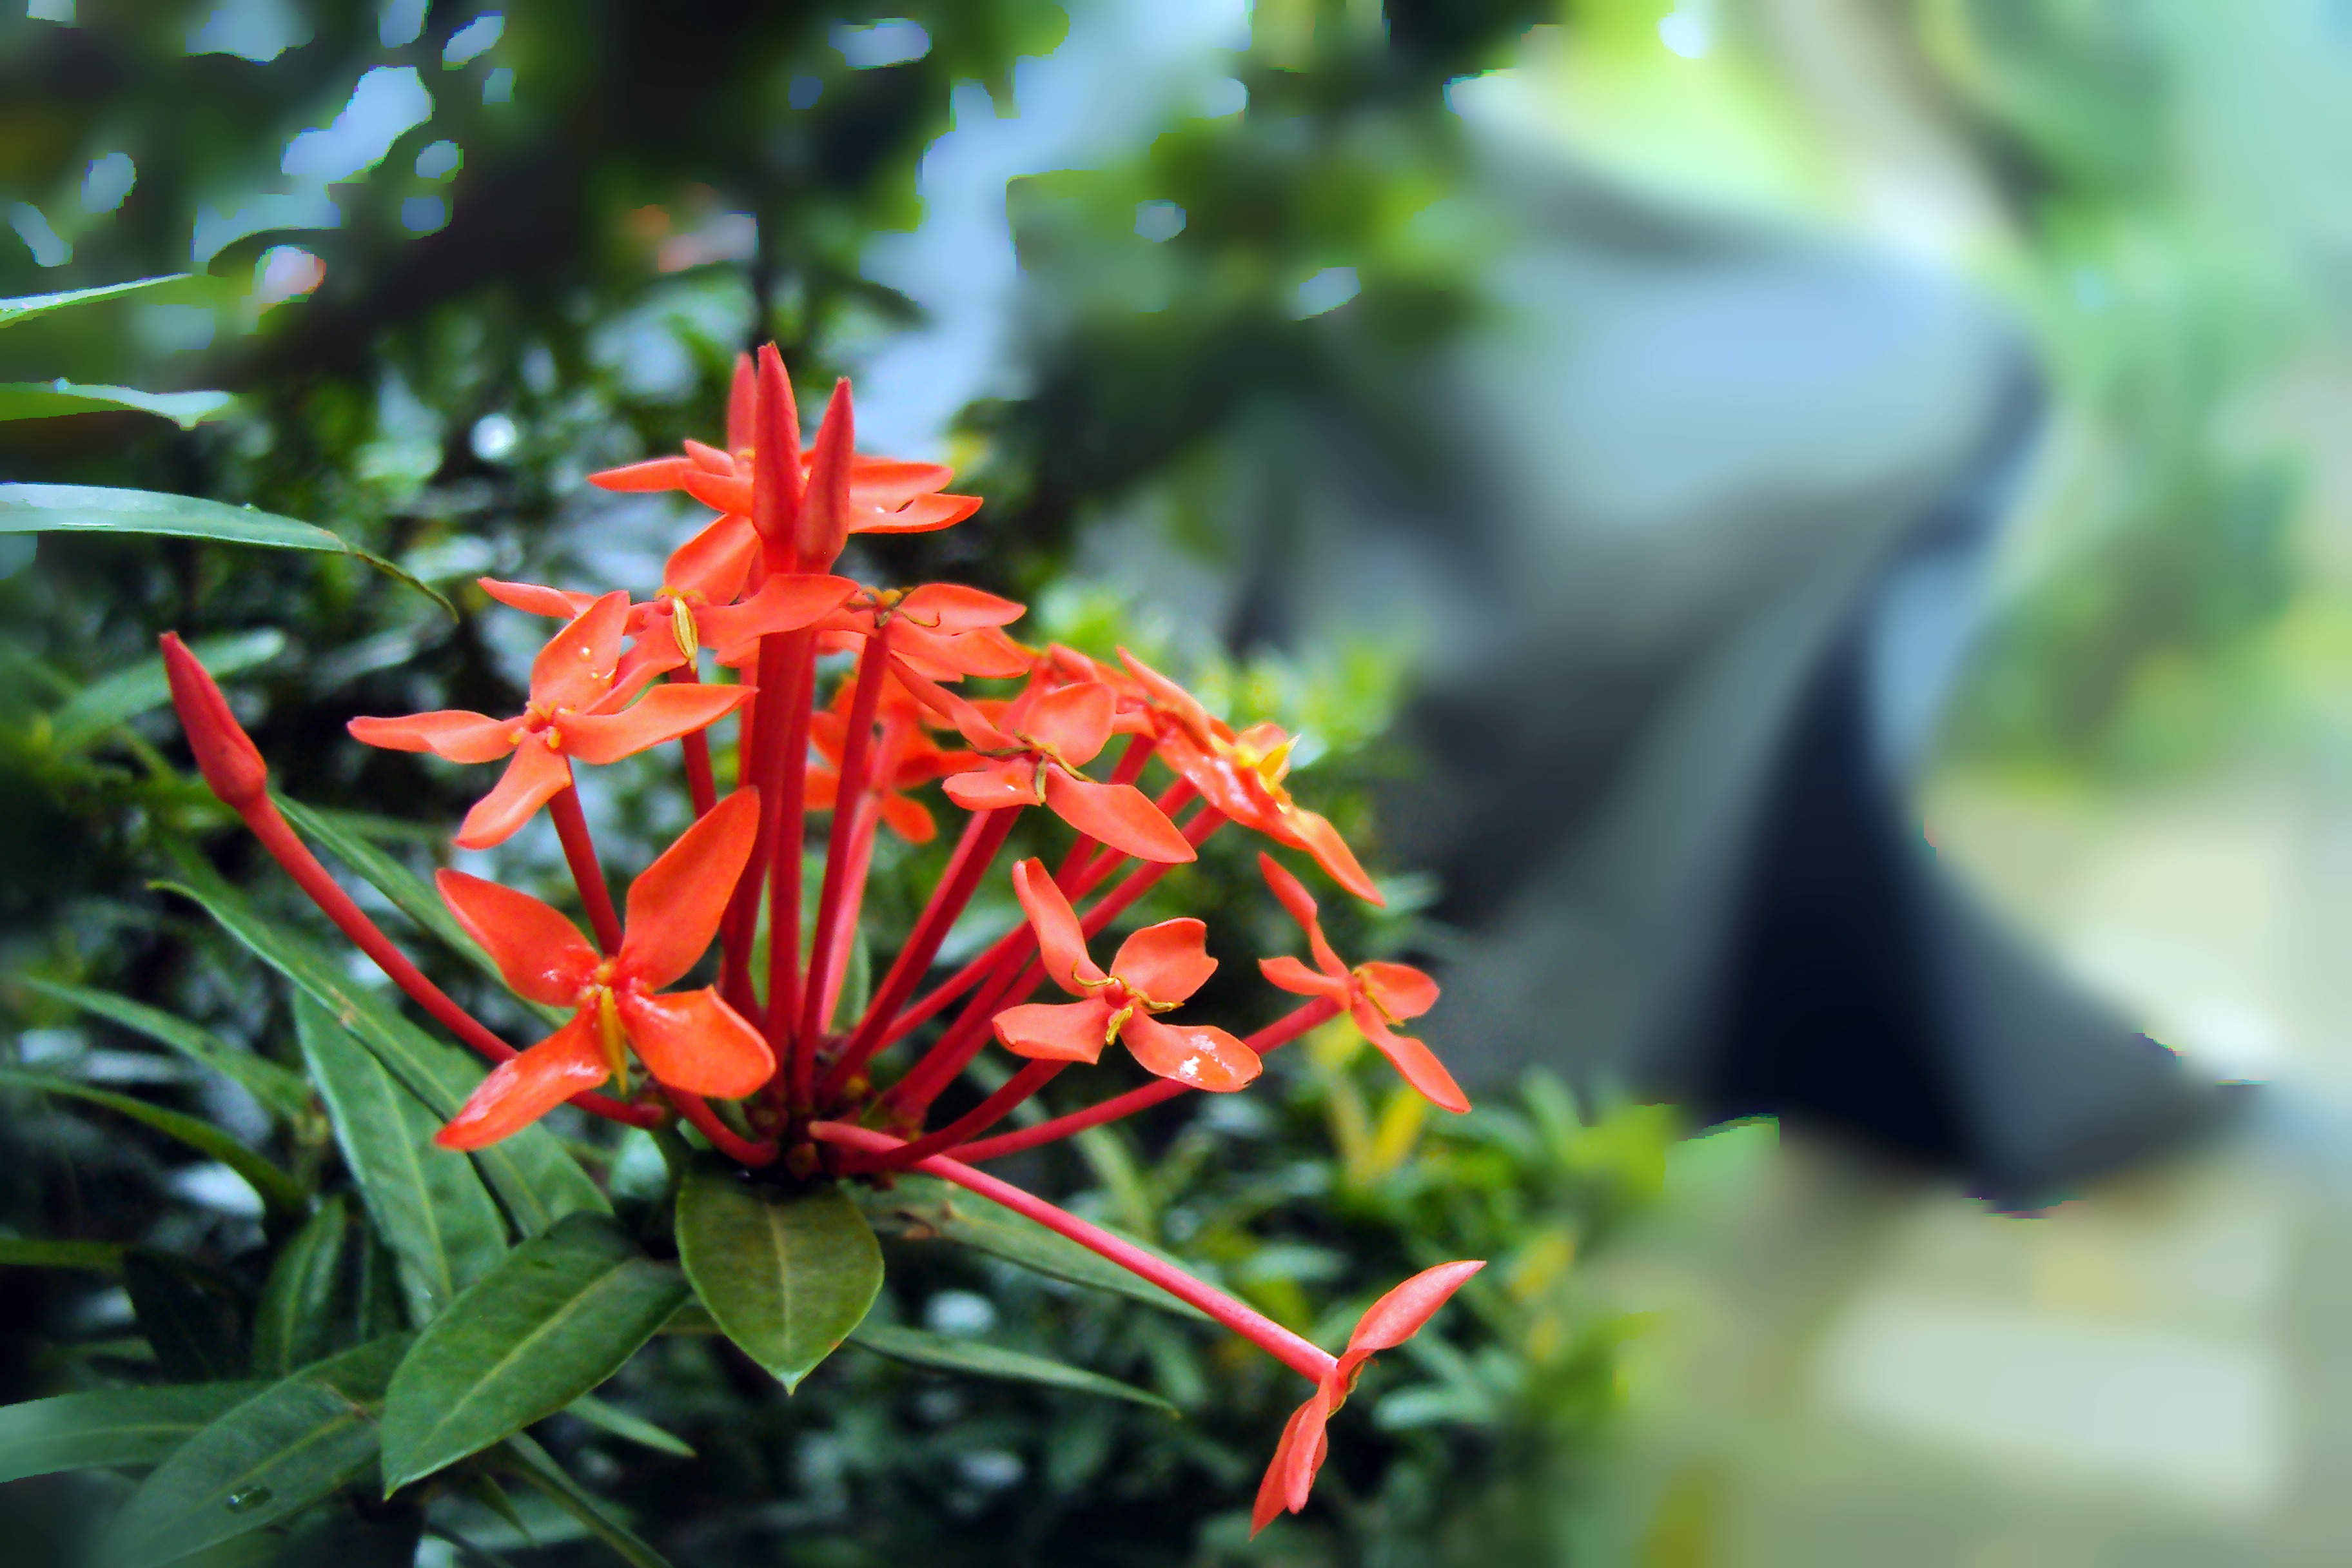
tree, nature, plant, leaf, flower, wet, wild, green, red, autumn, botany, flora, wild flower, wildflower, red flower, shrub, sri lanka, macro photography, flowering plant, woody plant, land plant, mawanella, kanakambaram, santan, kanakambaram flower, santan flower